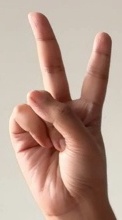
ASL sign: 2